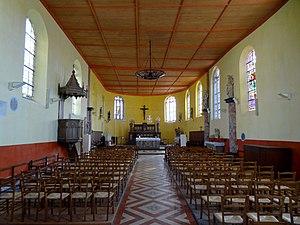
Intérieur de l'église - voir titre.
L'église Saint-Martin est une église catholique paroissiale située à Follainville-Dennemont, dans les Yvelines, en France. Elle se compose, pour l'essentiel, d'un vaste vaisseau unique, aux murs lisses, recouvert d'un plafond plat. On peut néanmoins distinguer entre la nef, dont les élévations extérieures sont assez disparates, et le chœur, d'un style Renaissance sobre préfigurant le style classique. L'église a été consacrée et dédiée à saint Martin de Tours le 24 juin 1561, probablement à l'occasion de l'achèvement du chœur. La nef a été retouchée au XVIIIᵉ siècle, et une tentative d'améliorer l'esthétique du sanctuaire a été entreprise à la même époque. Les travaux s'arrêtèrent après la pose de trois colonnes toscanes. Au nord de cette nef, subsistent encore des éléments de l'église romane primitive. Il s'agit notamment d'un petit clocher de la fin du XIᵉ siècle, dont la base est voûtée d'arêtes, et dont l'étage de beffroi a été refait dans le style gothique un siècle plus tard, ainsi que d'une travée voûté en berceau du milieu ou du troisième quart du XIIᵉ siècle.